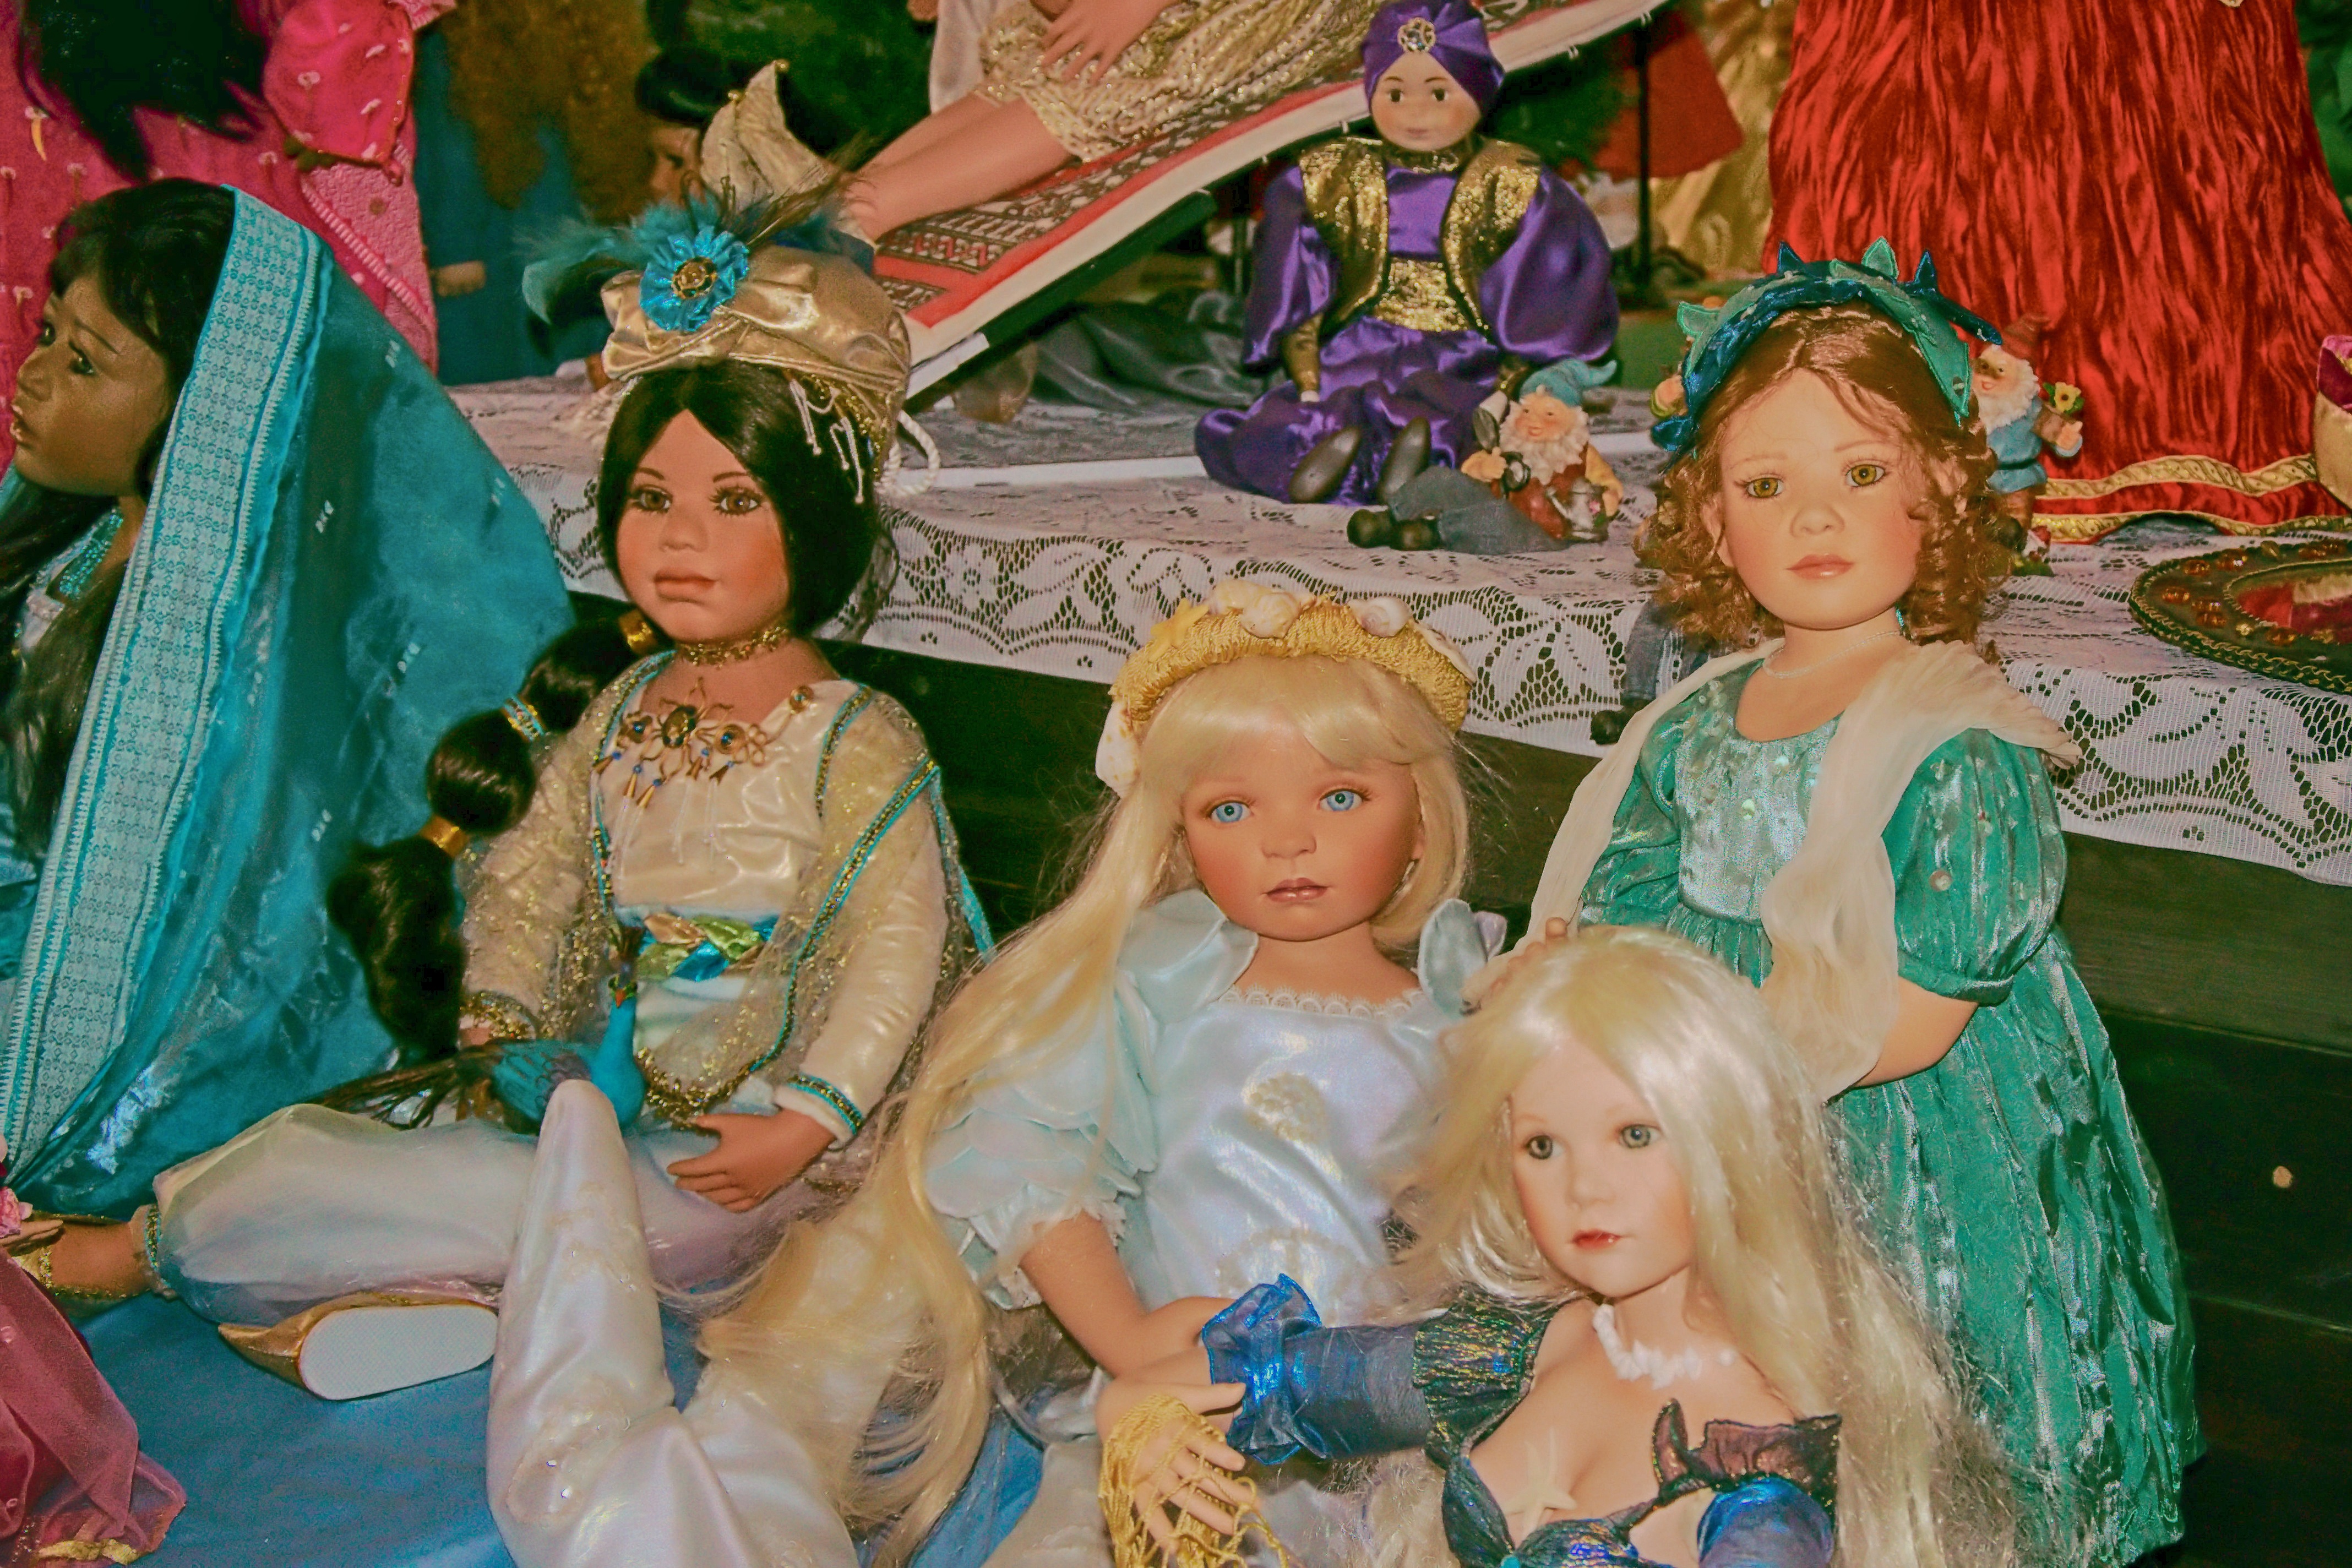
people, old, museum, toys, dolls, historically, hdr image, old toys, exposure bracketing, schlo lichtenburg, prettin, musical theatre